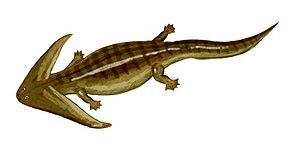
Diplocaulus est un genre éteint d'amphibiens de la sous-classe des lépospondyles ayant vécu durant la période du Permien. Il mesurait plus d'1 m de long.